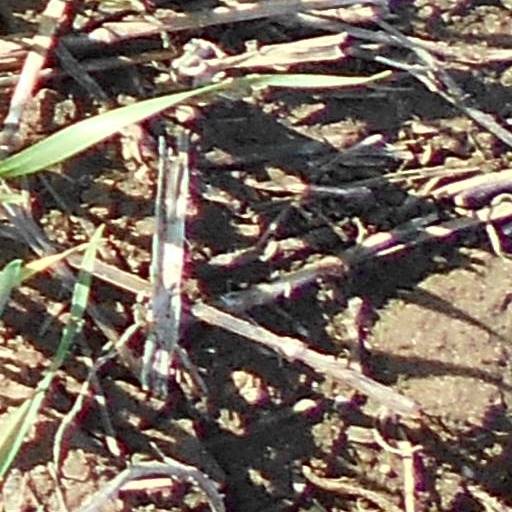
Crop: wheat